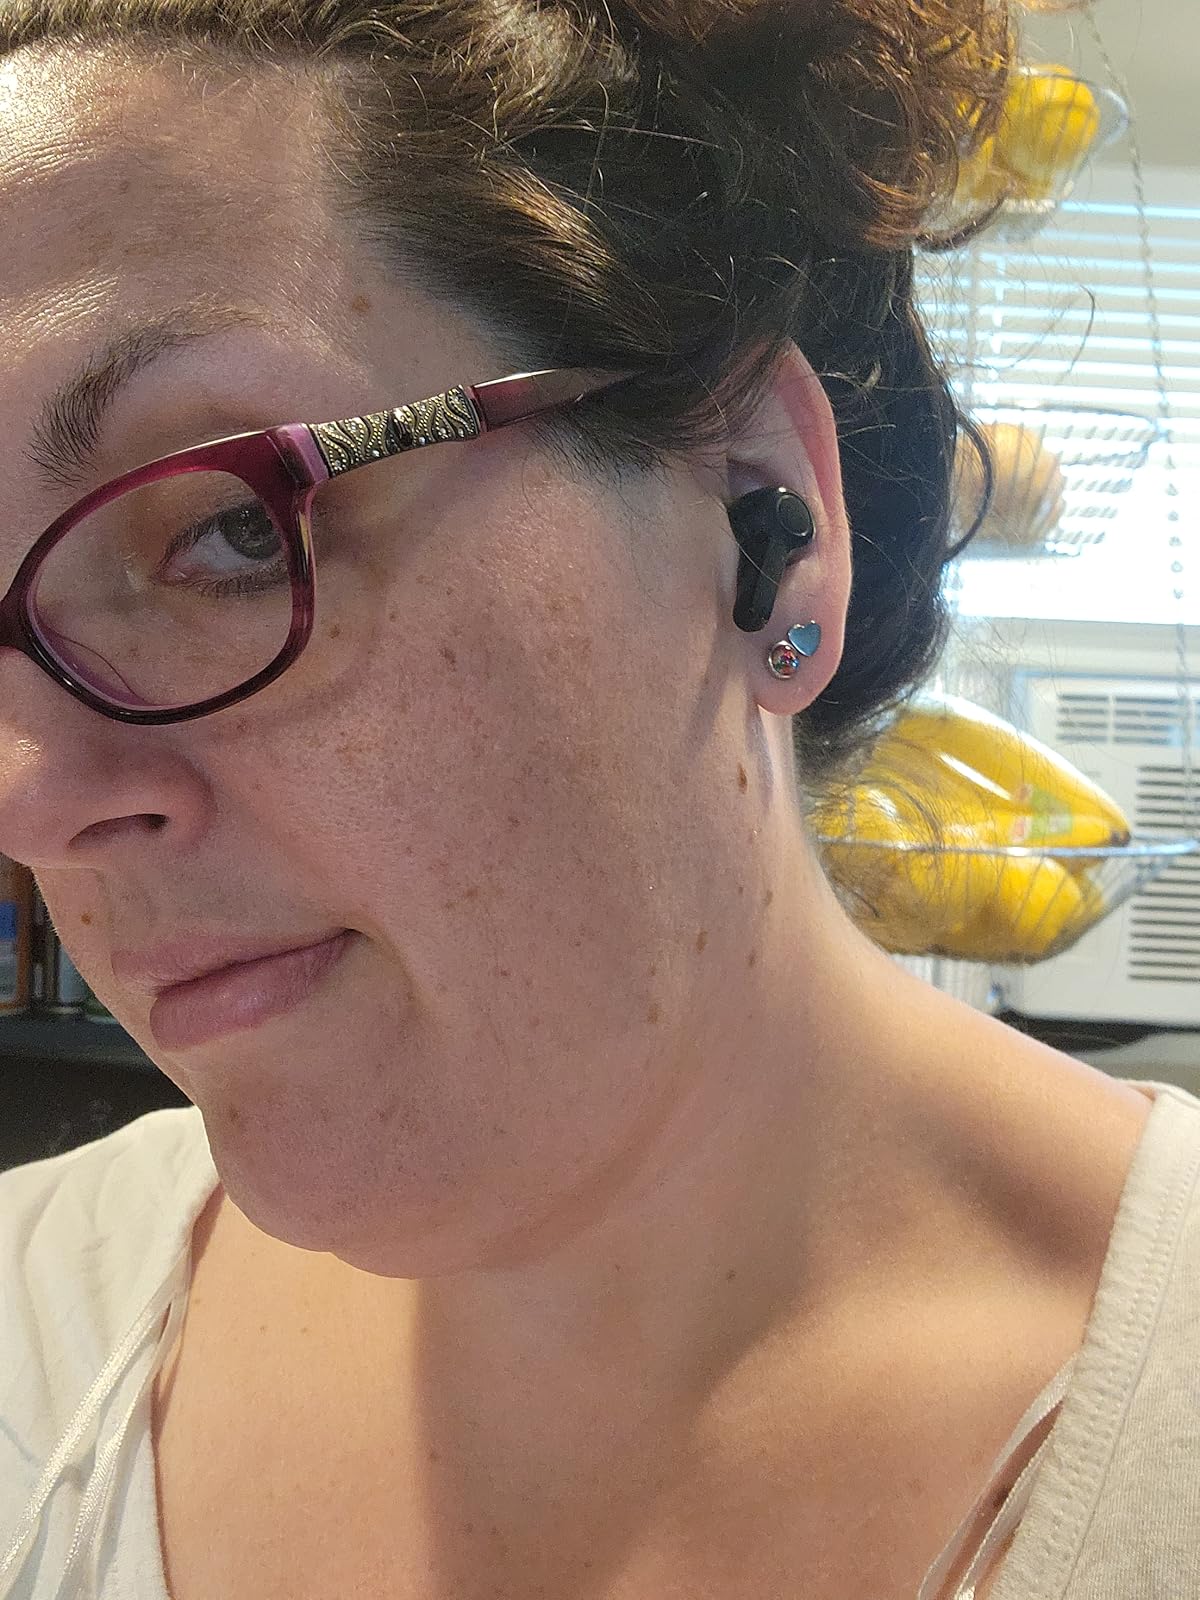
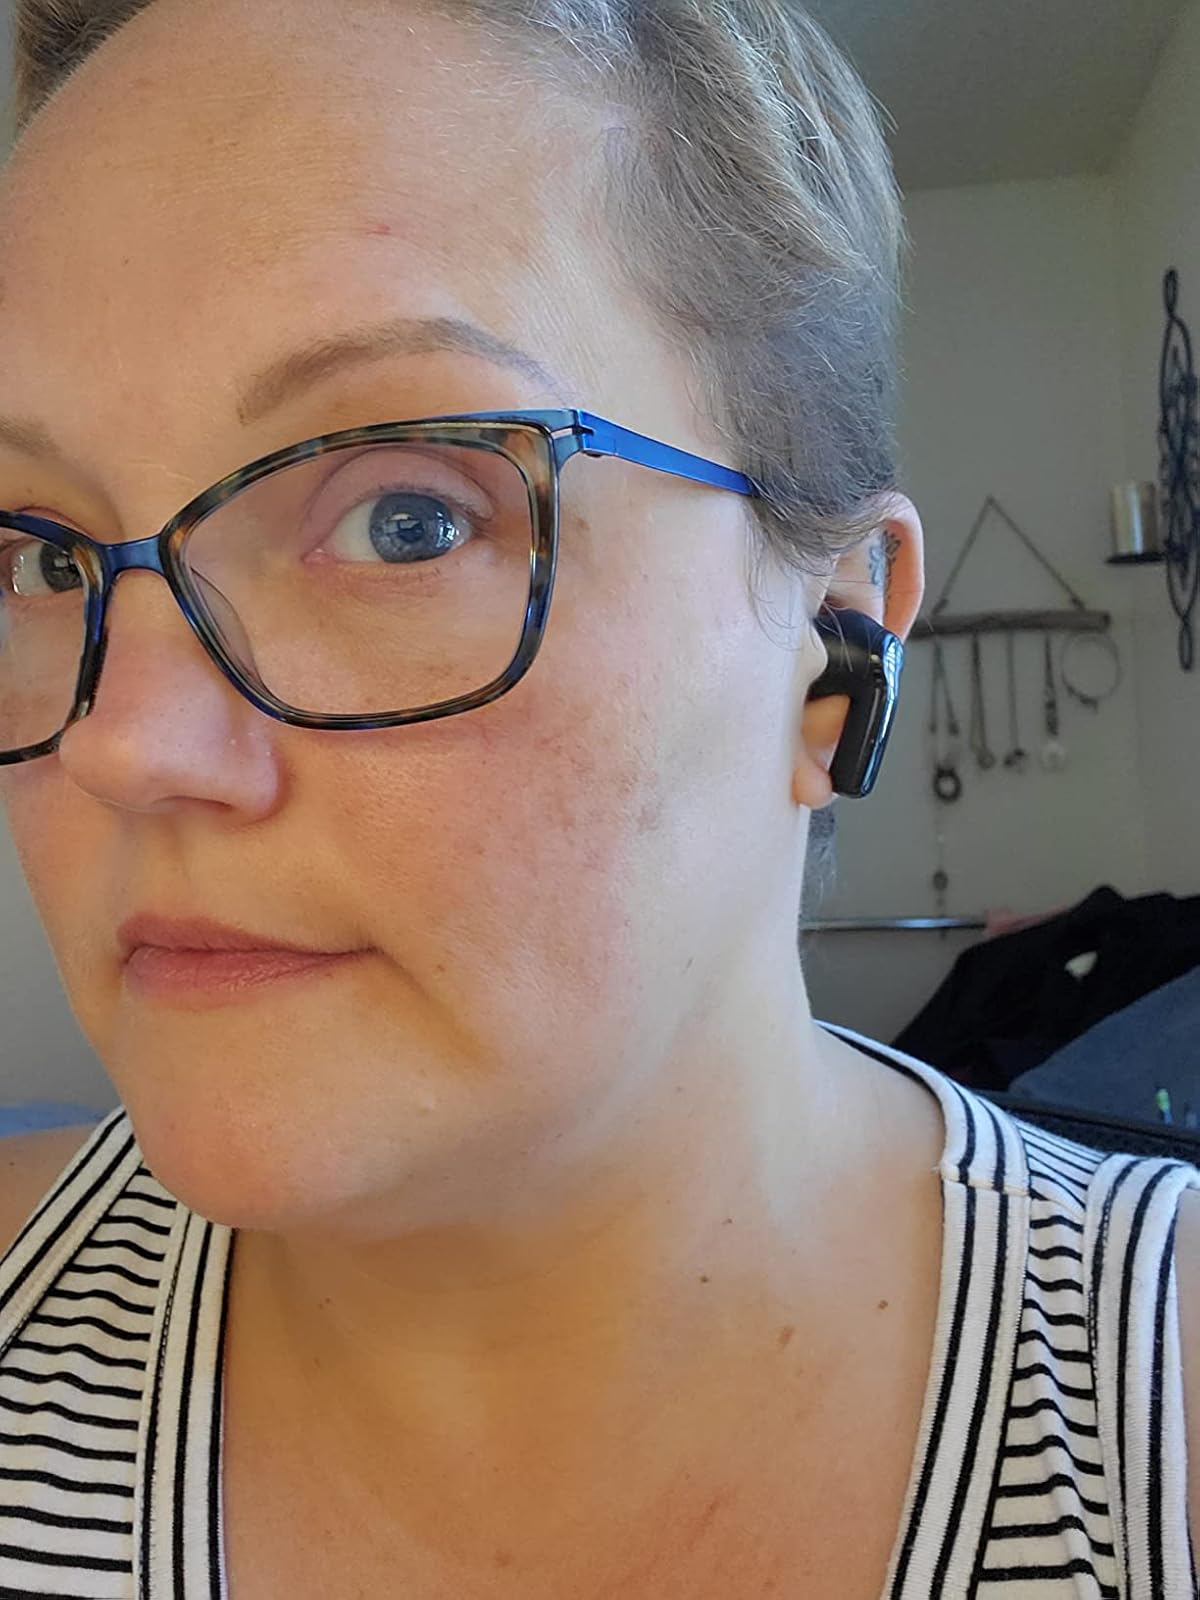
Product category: earbuds
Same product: no